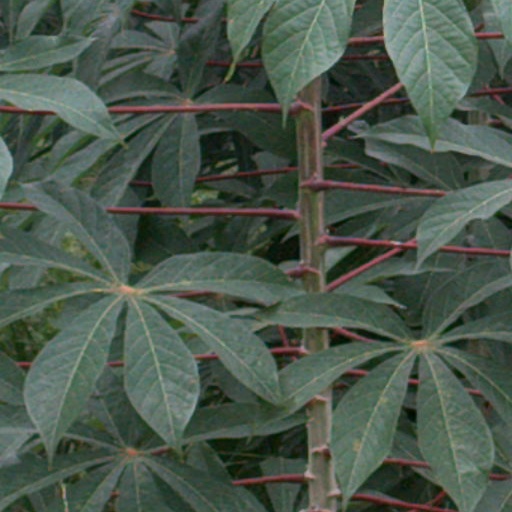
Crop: cassava